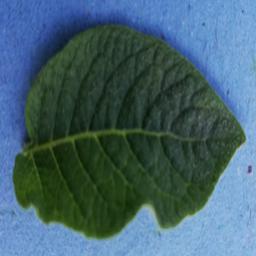
Etiqueta: Sana